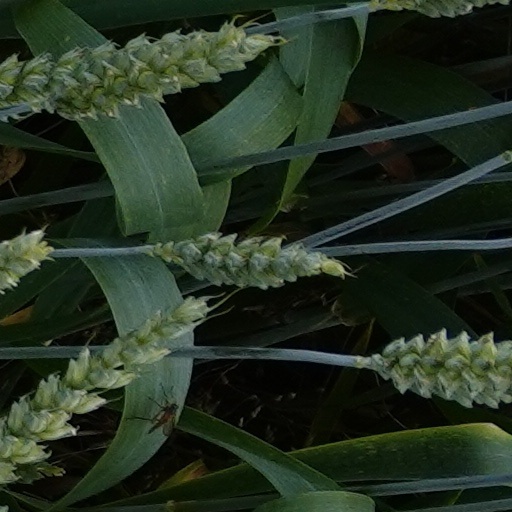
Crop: wheat